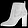
Label: Ankle boot